Gilfach Ddu

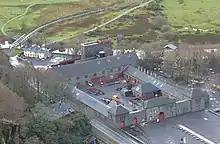
The National Slate Museum, built in the repurposed Dinorwic slate quarry workshops

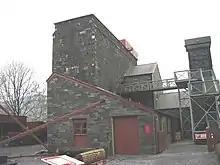
The building containing the large De Winton waterwheel

Gilfach Ddu (also known as the Dinorwic Slate Quarry Workshops) are a series of well-preserved Grade I listed industrial buildings built to serve the Dinorwic slate quarry near Llanberis in Caernarfonshire, North Wales. The workshops compreise a complex of repair and maintenance buildings, that were built in 1870 to build and maintain the machinery used in the quarry. The complex includes saw sheds, patternmaking shops, a foundry with cupola, blacksmiths shops, fitting shops, stores, engine sheds, a canteen, the chief engineer's house, a hand operated crane and two waterwheels which provided the site with its power. Since 1972, the buildings have housed the National Slate Museum.